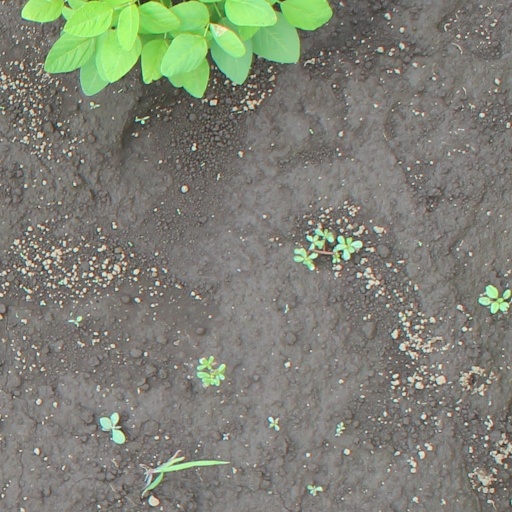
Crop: soybean